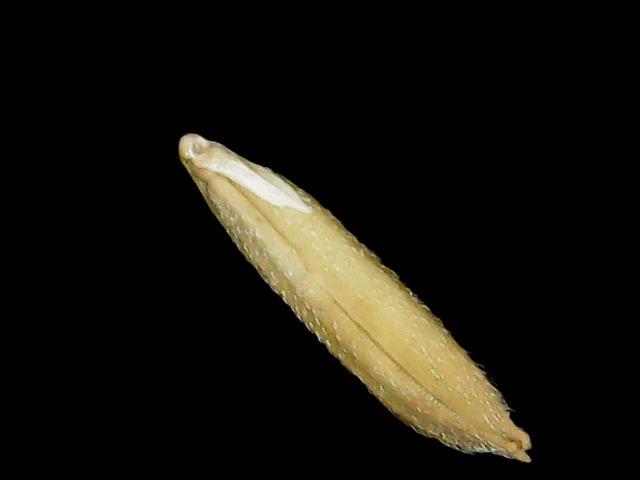
Rice variety: Binadhan14